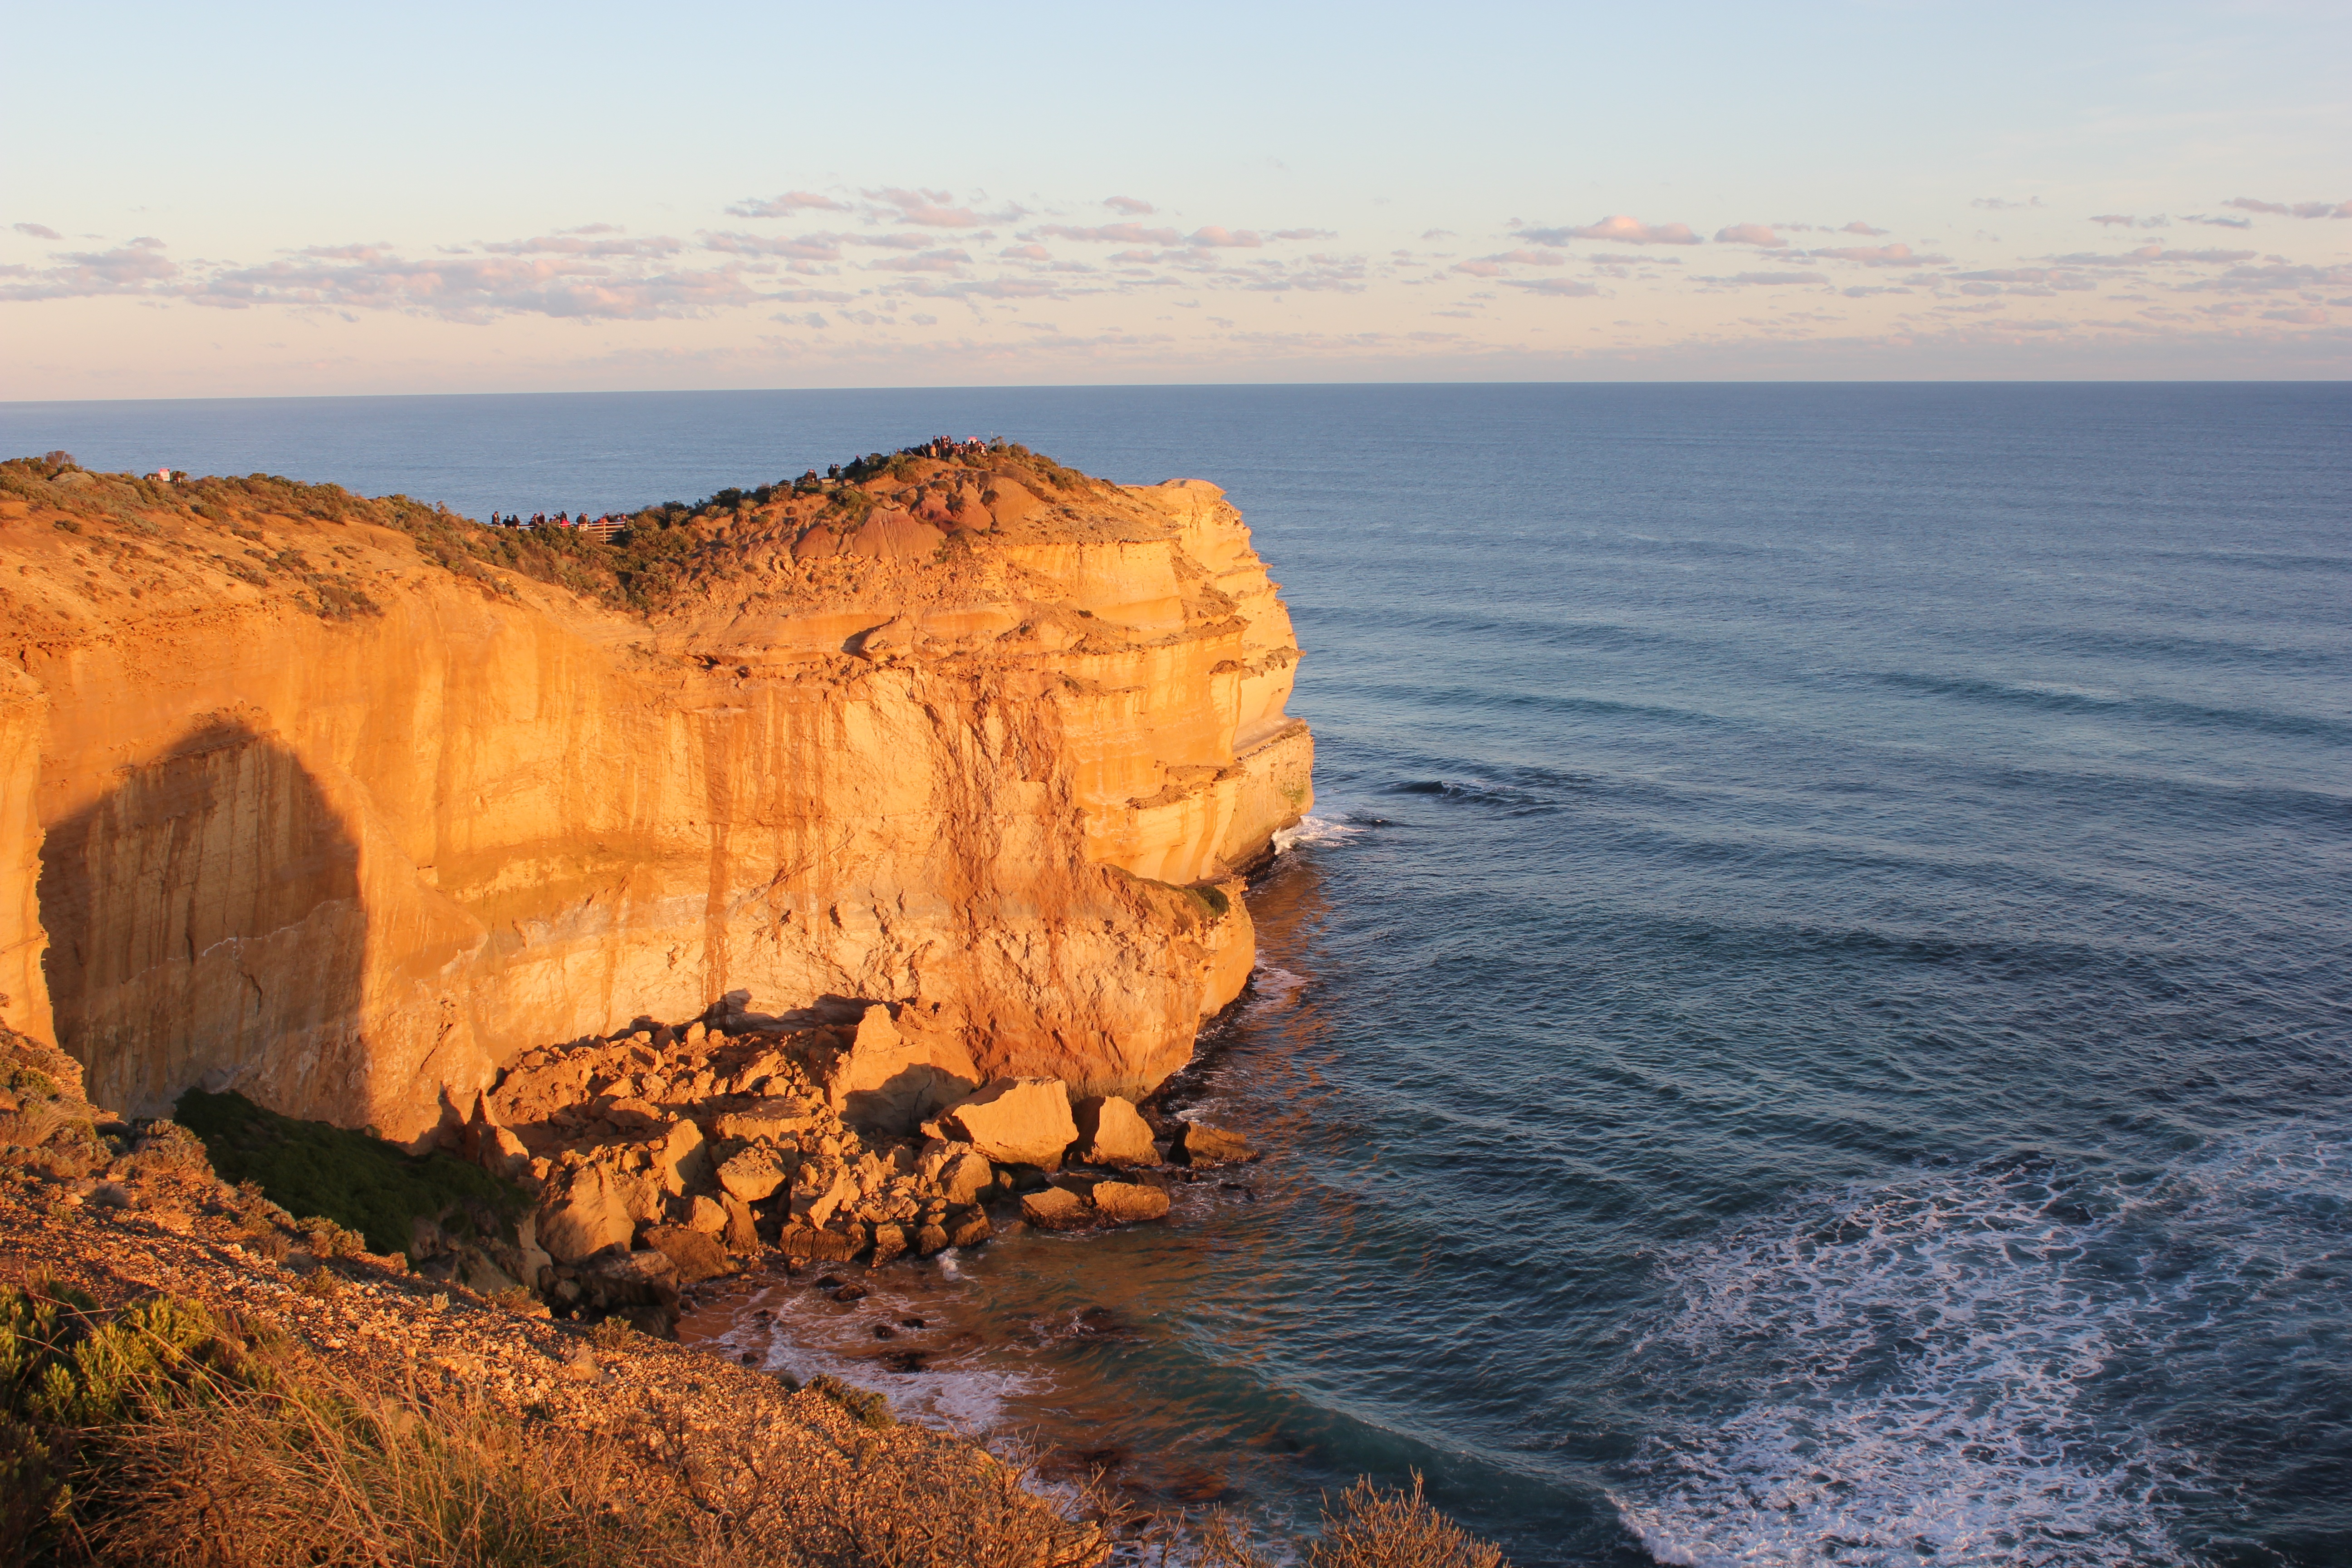
beach, landscape, sea, coast, water, nature, rock, ocean, sunset, road, shore, wave, view, sandstone, travel, coastline, formation, cliff, scenic, landmark, tourism, terrain, material, erosion, australia, great, geology, limestone, famous, victoria, 12, melbourne, apostles, cape, landform, 12 apostles, geographical feature